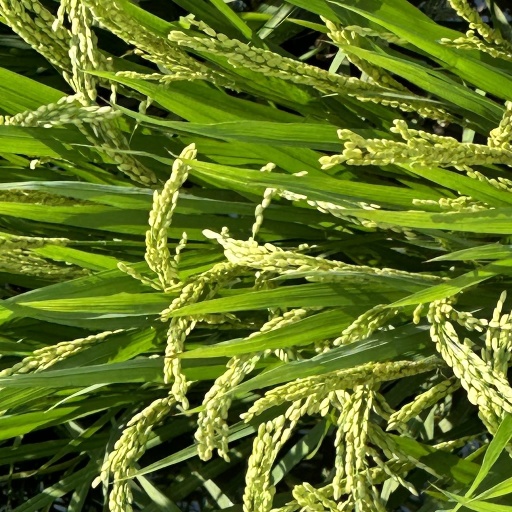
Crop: rice